Algonquin Round Table

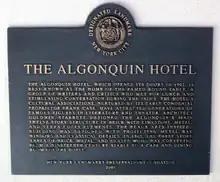
Algonquin Hotel Landmark Sign

The Algonquin Round Table, as well as the number of other literary and theatrical greats who lodged there, helped earn the Algonquin Hotel its status as a New York City Historic Landmark. The hotel was so designated in 1987. In 1996 the hotel was designated a national literary landmark by the Friends of Libraries USA based on the contributions of "The Round Table Wits". The organization's bronze plaque is attached to the front of the hotel.